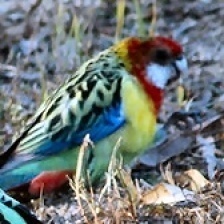
Species: EASTERN ROSELLA
Scientific name: PLATYCERCUS EXIMIUS